Education

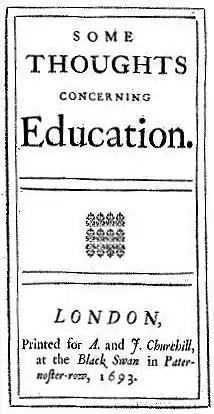
John Locke's book "Some Thoughts Concerning Education" from 1693 is a foundational work in education studies.

Educational technology can enhance learning in various ways. In the form of media, it often serves as the primary source of information in the classroom, allowing teachers to allocate their time and energy to other tasks such as lesson planning, student guidance, and performance assessment. By presenting information using graphics, audio, and video instead of mere text, educational technology can also enhance comprehension. Interactive elements, such as educational games, further engage learners in the learning process. Moreover, technology facilitates the accessibility of educational materials to a wide audience, particularly through online resources, while also promoting collaboration among students and communication with teachers. The integration of artificial intelligence in education holds promise for providing new learning experiences to students and supporting teachers in their work. However, it also introduces new risks related to data privacy, misinformation, and manipulation. Various organizations advocate for student access to educational technologies, including initiatives such as the One Laptop per Child initiative, the African Library Project, and Pratham.